2010 IIHF World Championship

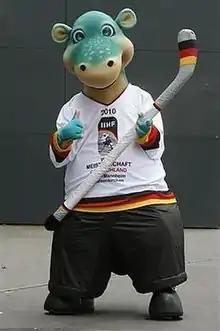
Urmel on Ice

The final was played between Russia and the Czech Republic for the first time in the history of the tournament, although the predecessors of both these nations, the USSR and Czechoslovakia, had met several times in the 1960s, 70s, and 80s. It was Russia's third consecutive finals appearance, and the Czech Republic's first appearance since 2006.